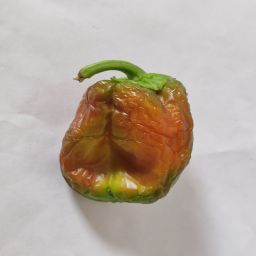
Crop: Bell Pepper
Quality: Old